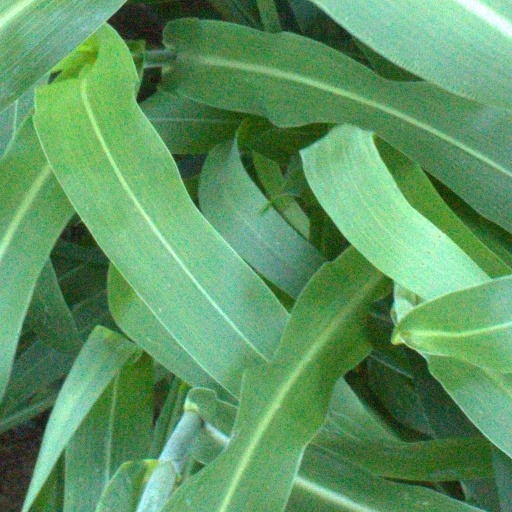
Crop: sorghum